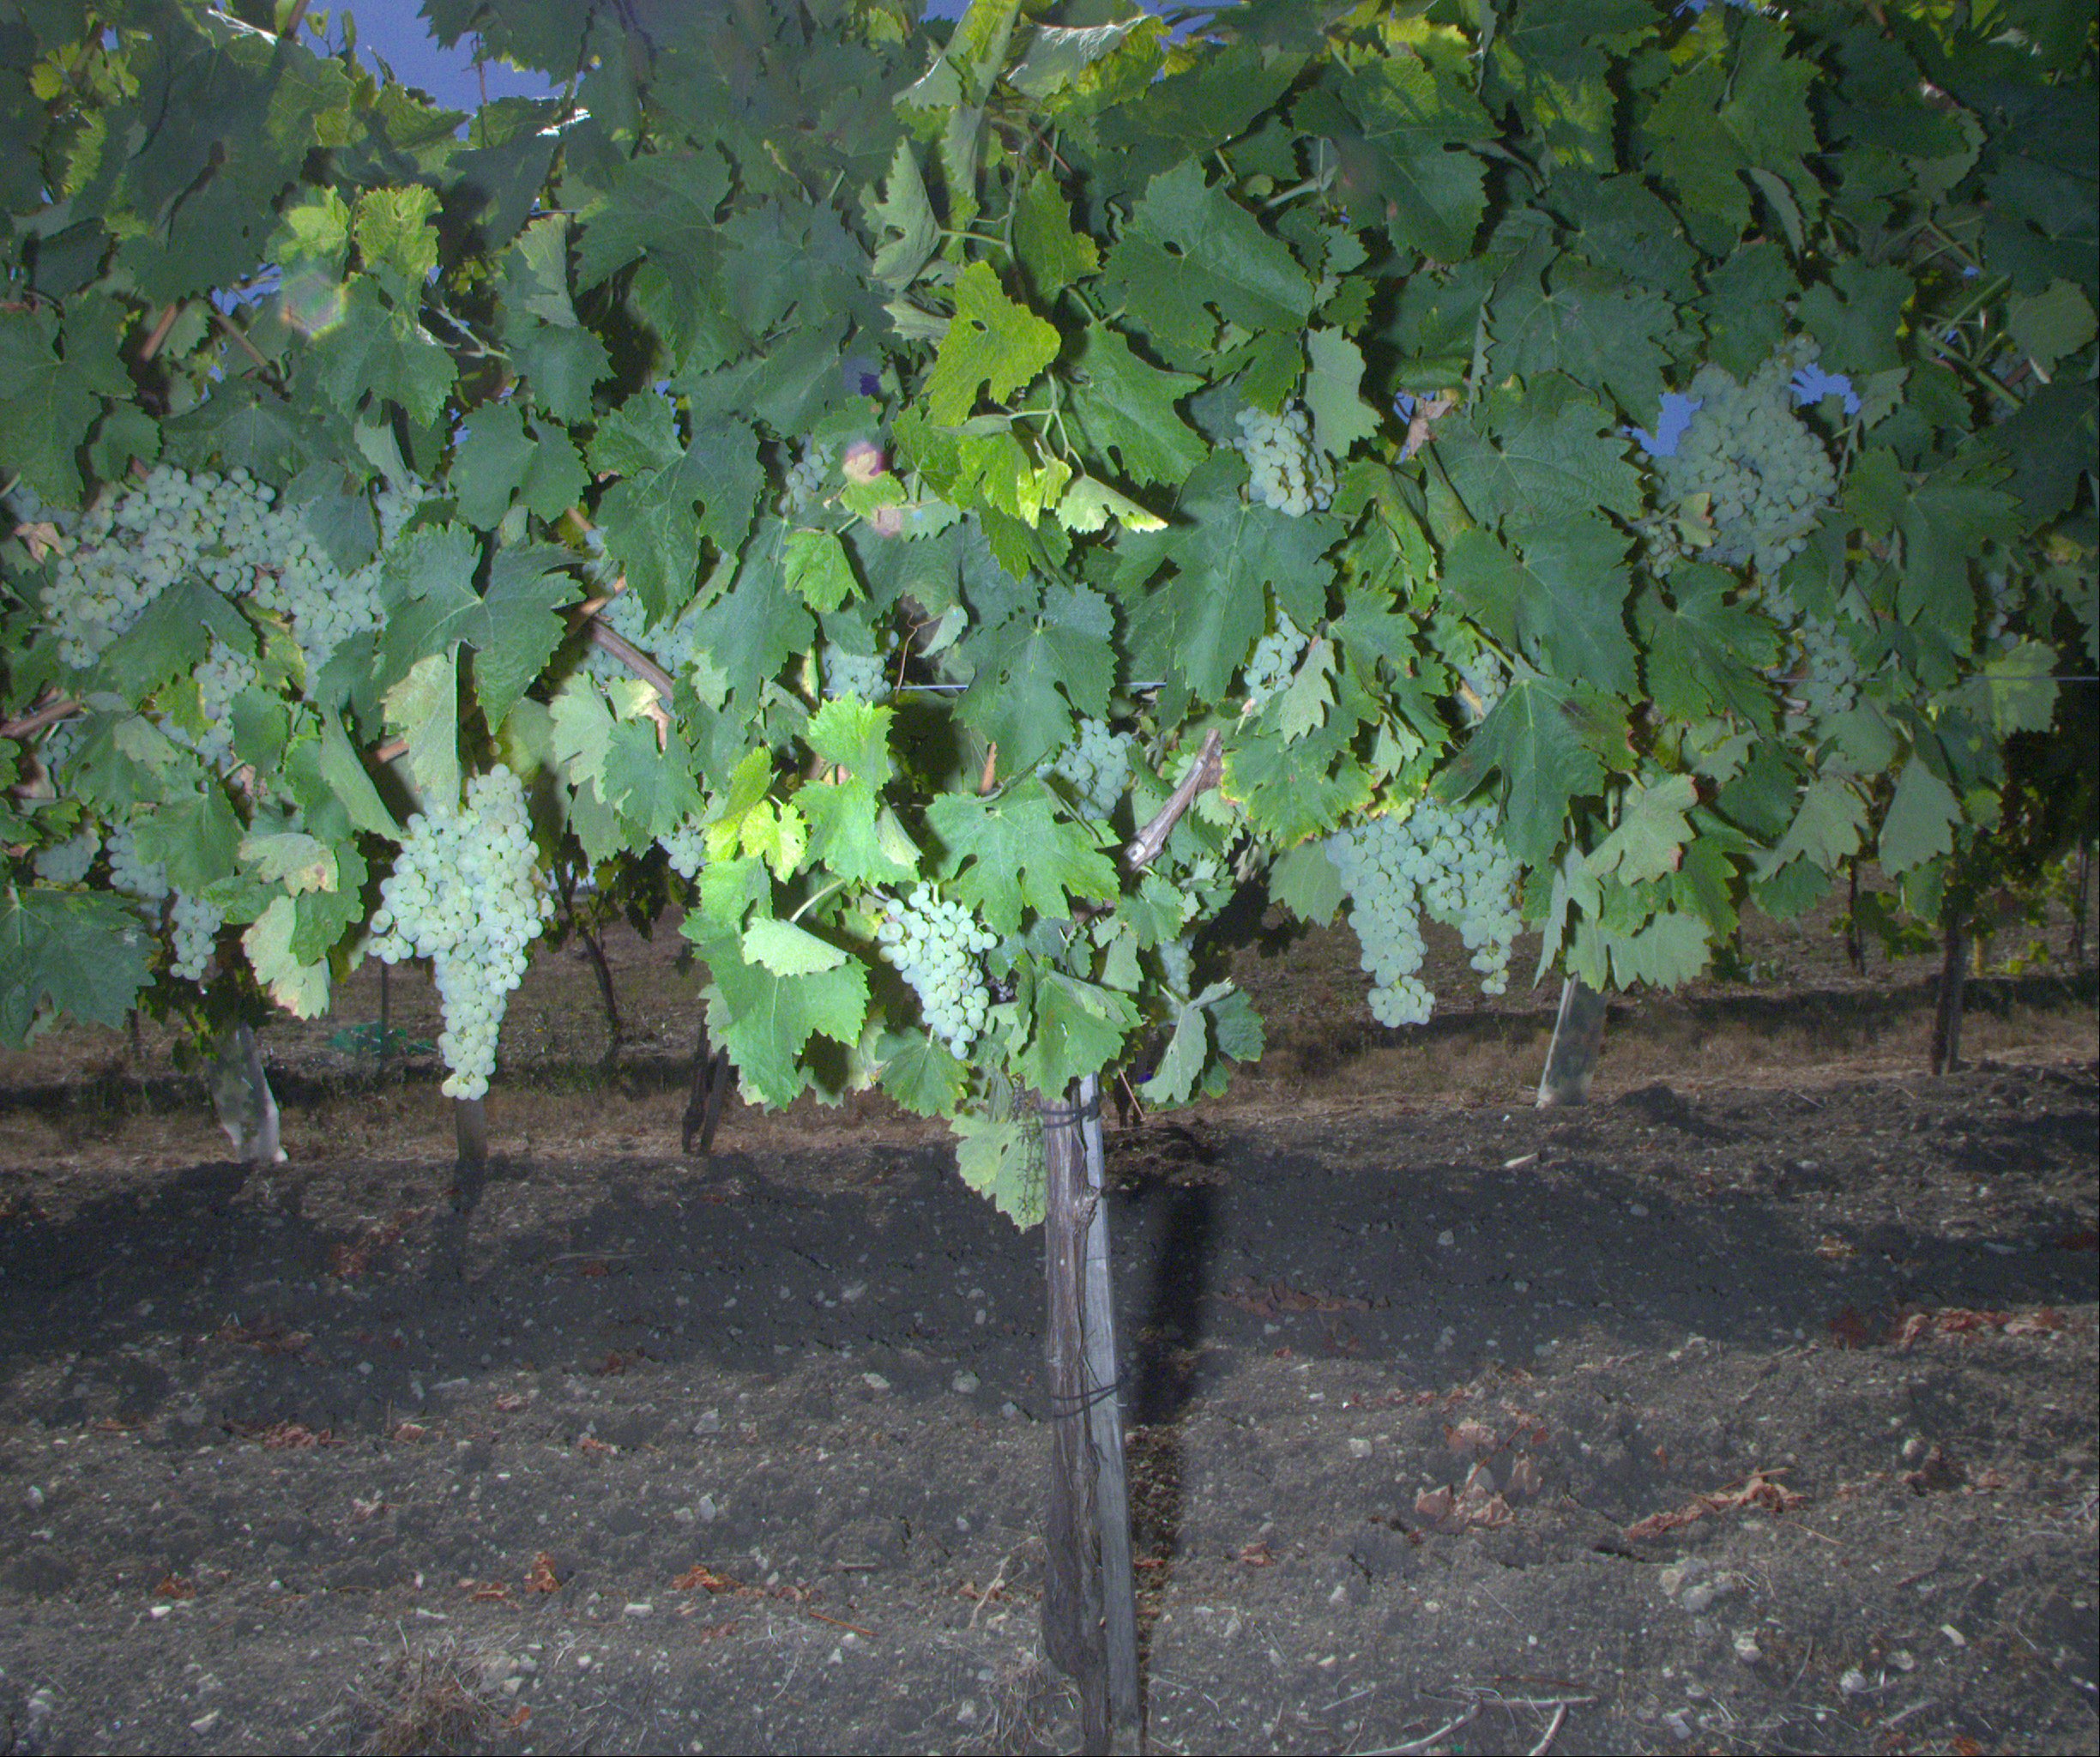
Grape variety: ugni-blanc
Disease: confounding disease (conf)